Ape Kaalaye Patachara

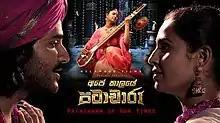

Ape Kaalaye Patachara is a 2016 Sri Lankan Sinhala epic biographical film directed by Sugath Samarakoon and produced by Vishwakumara Wathiyage for Helawood Films. It stars Dulani Anuradha and Saranga Disasekara in lead roles along with Vinu Udani Siriwardhana and Cletus Mendis. Music composed by Sarath Wickrama. The film was shot near Anuradhapura. It is the 1266th Sri Lankan film in the Sinhala cinema. The film has influenced on Buddhist Jathaka Stories regarding Patachara, who lost all of her family by tragic incidents.